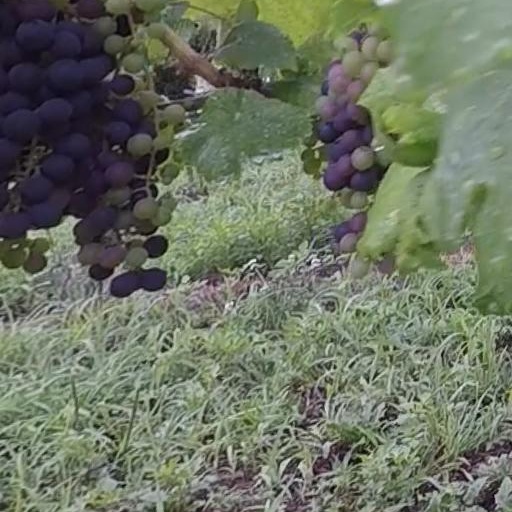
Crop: grape